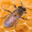
Label: bee